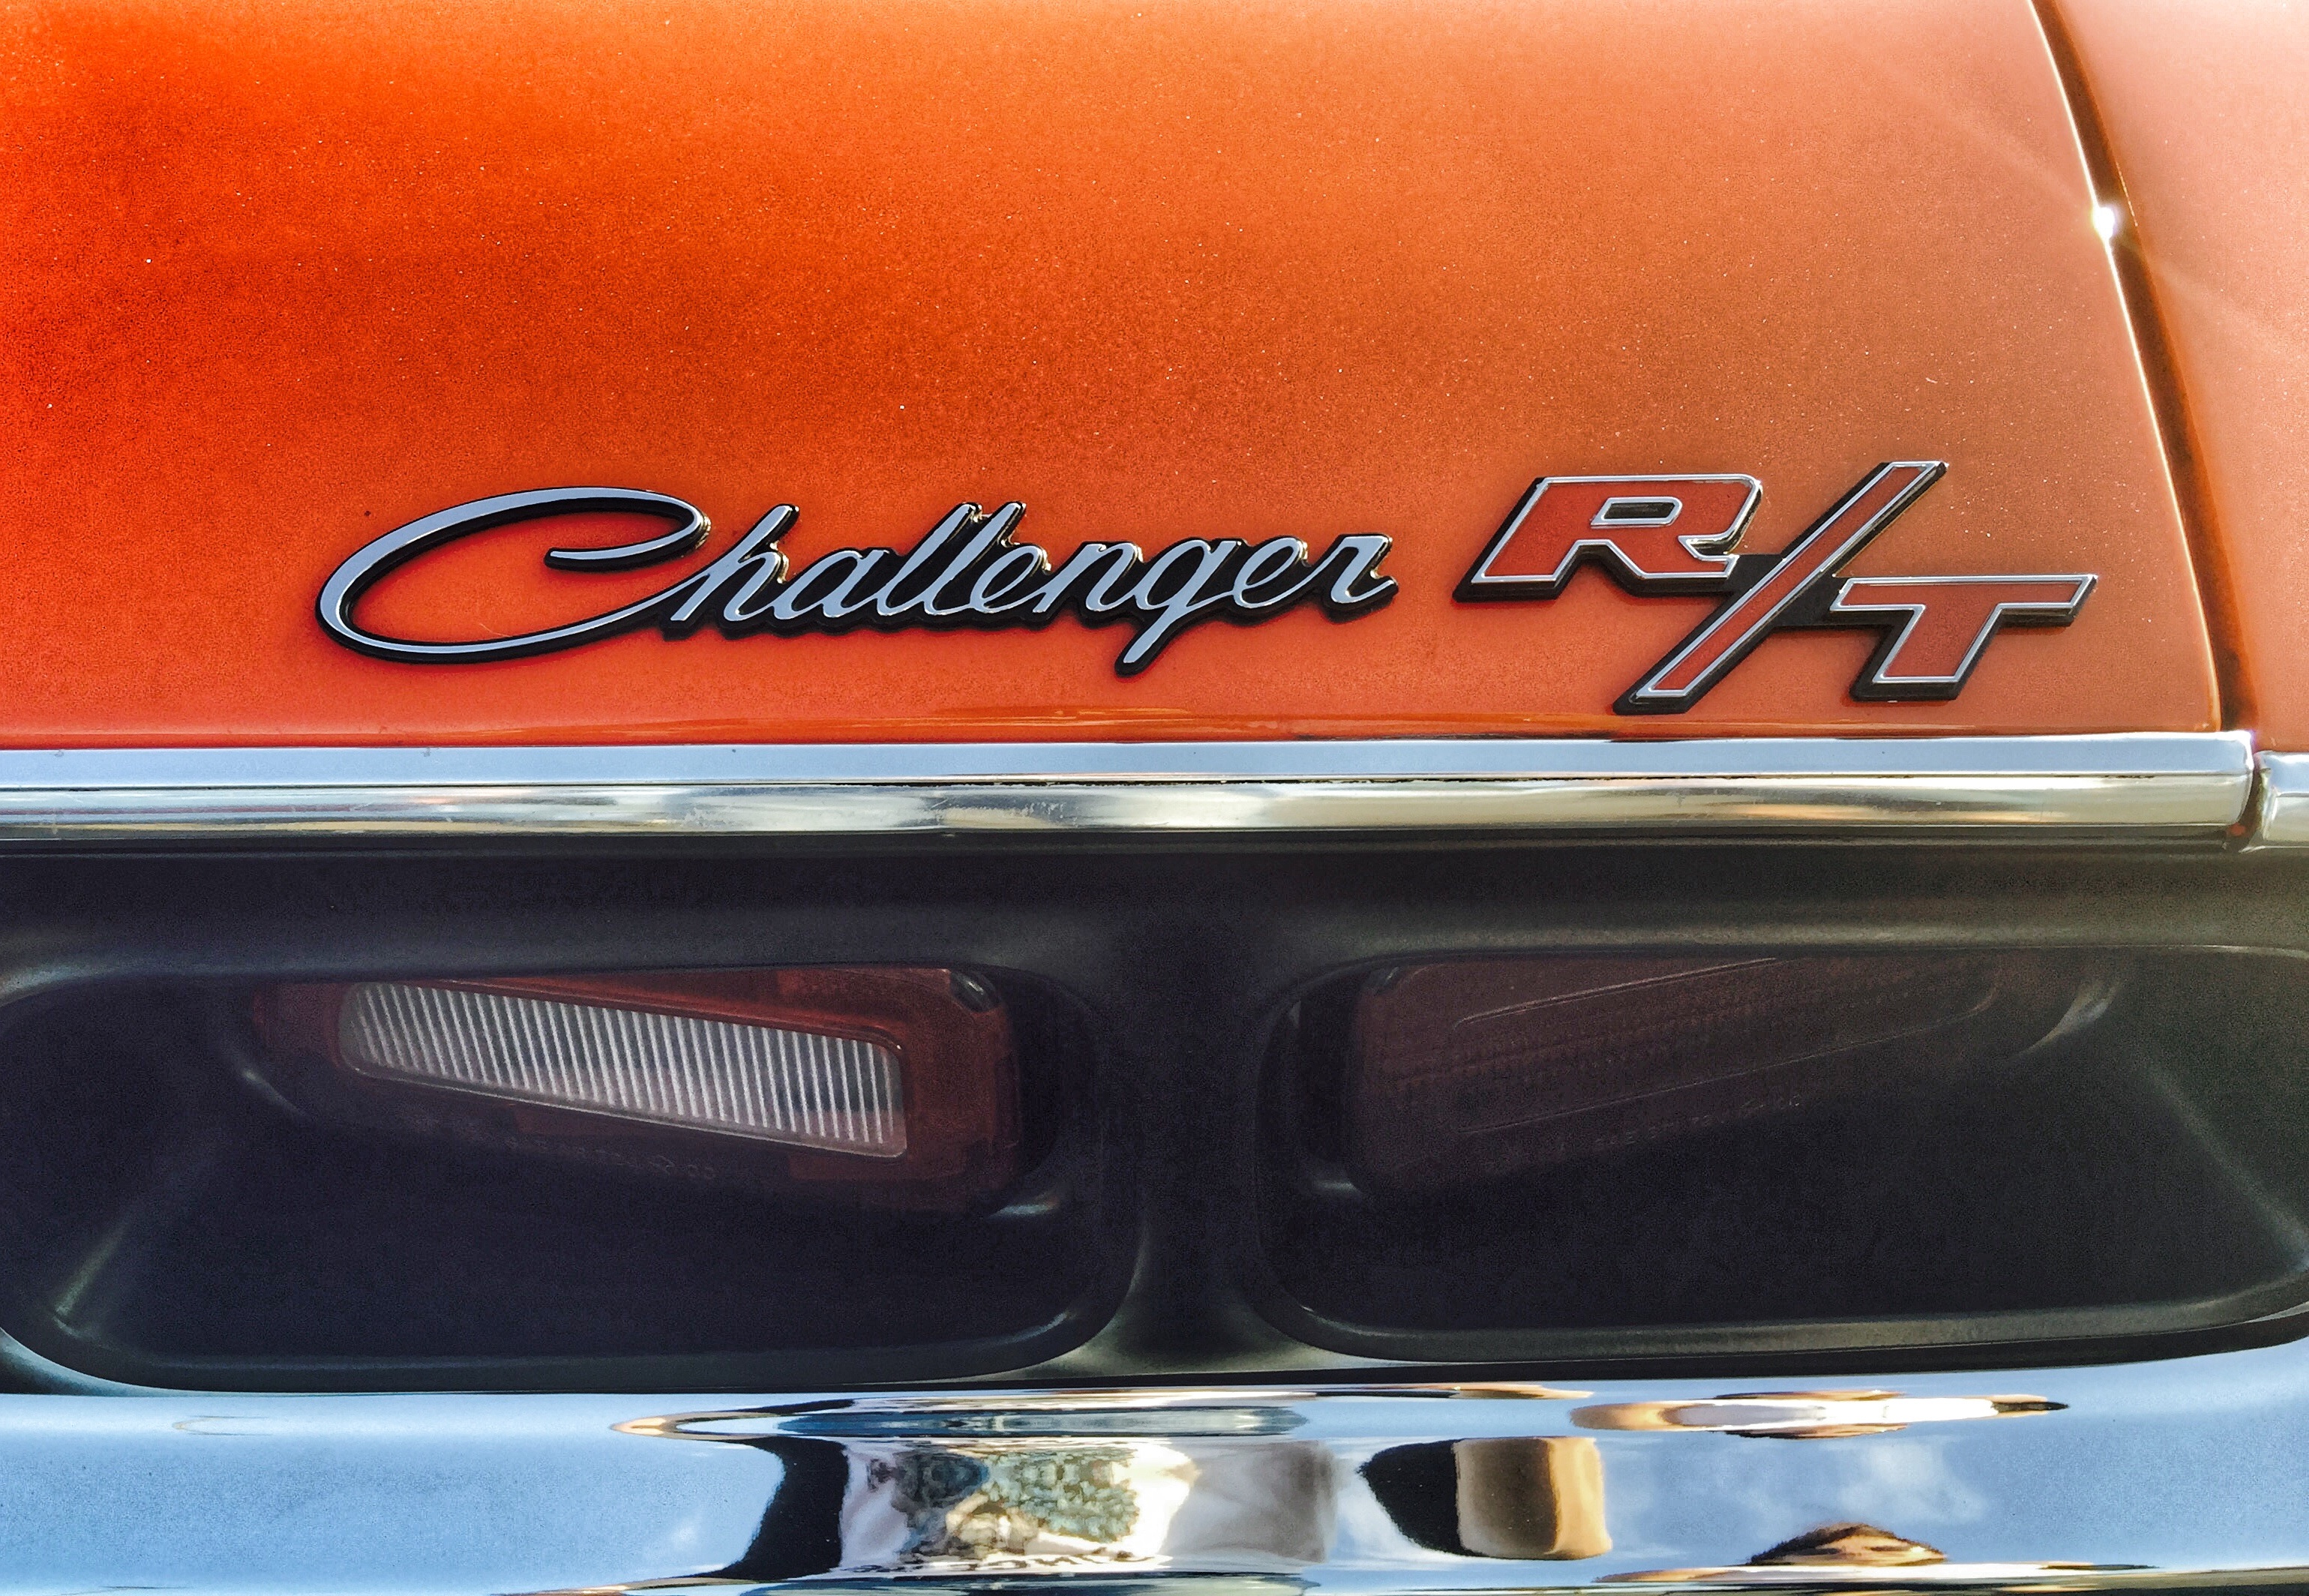
car, wheel, vehicle, grille, bumper, automobile make, automotive exterior, luxury vehicle, vehicle registration plate